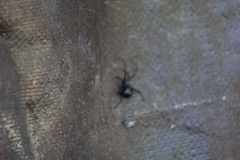
Species: Lactrodectus_hesperus